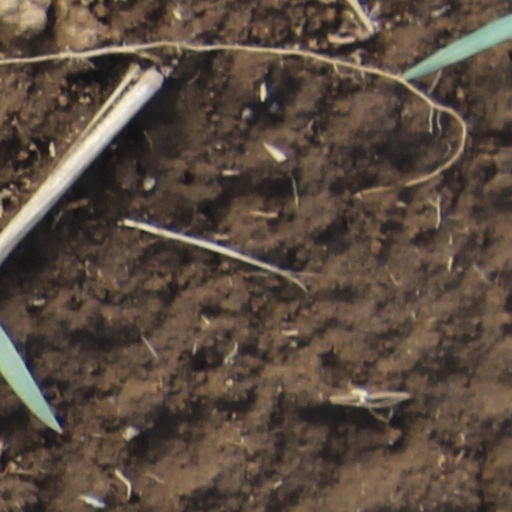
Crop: wheat